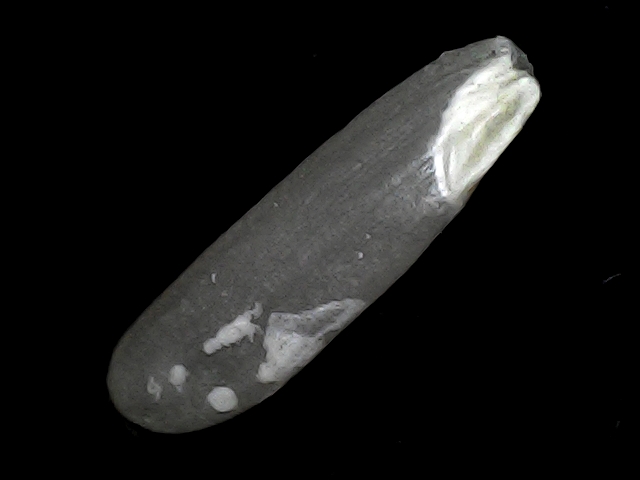
Rice variety: BRRI102